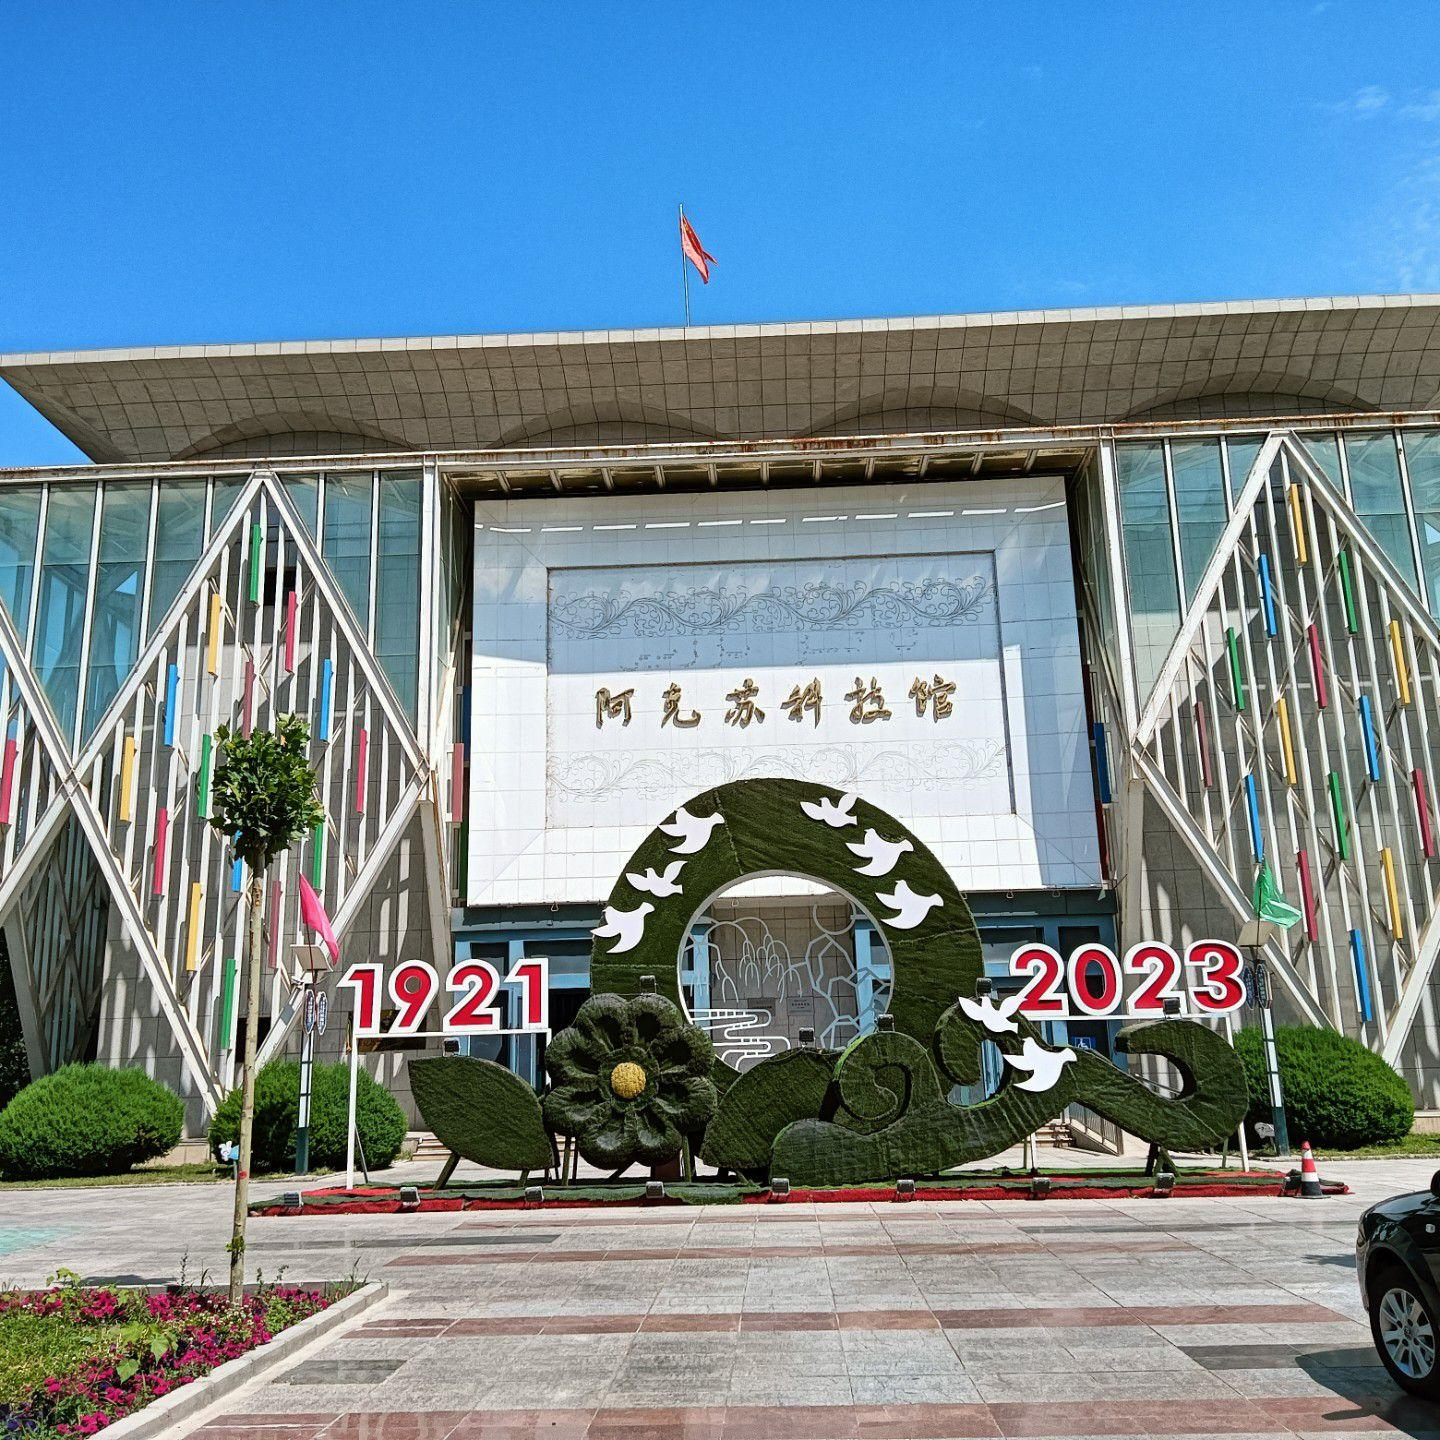
地标名称：阿克苏科技馆
所在城市：阿克苏地区·阿克苏市